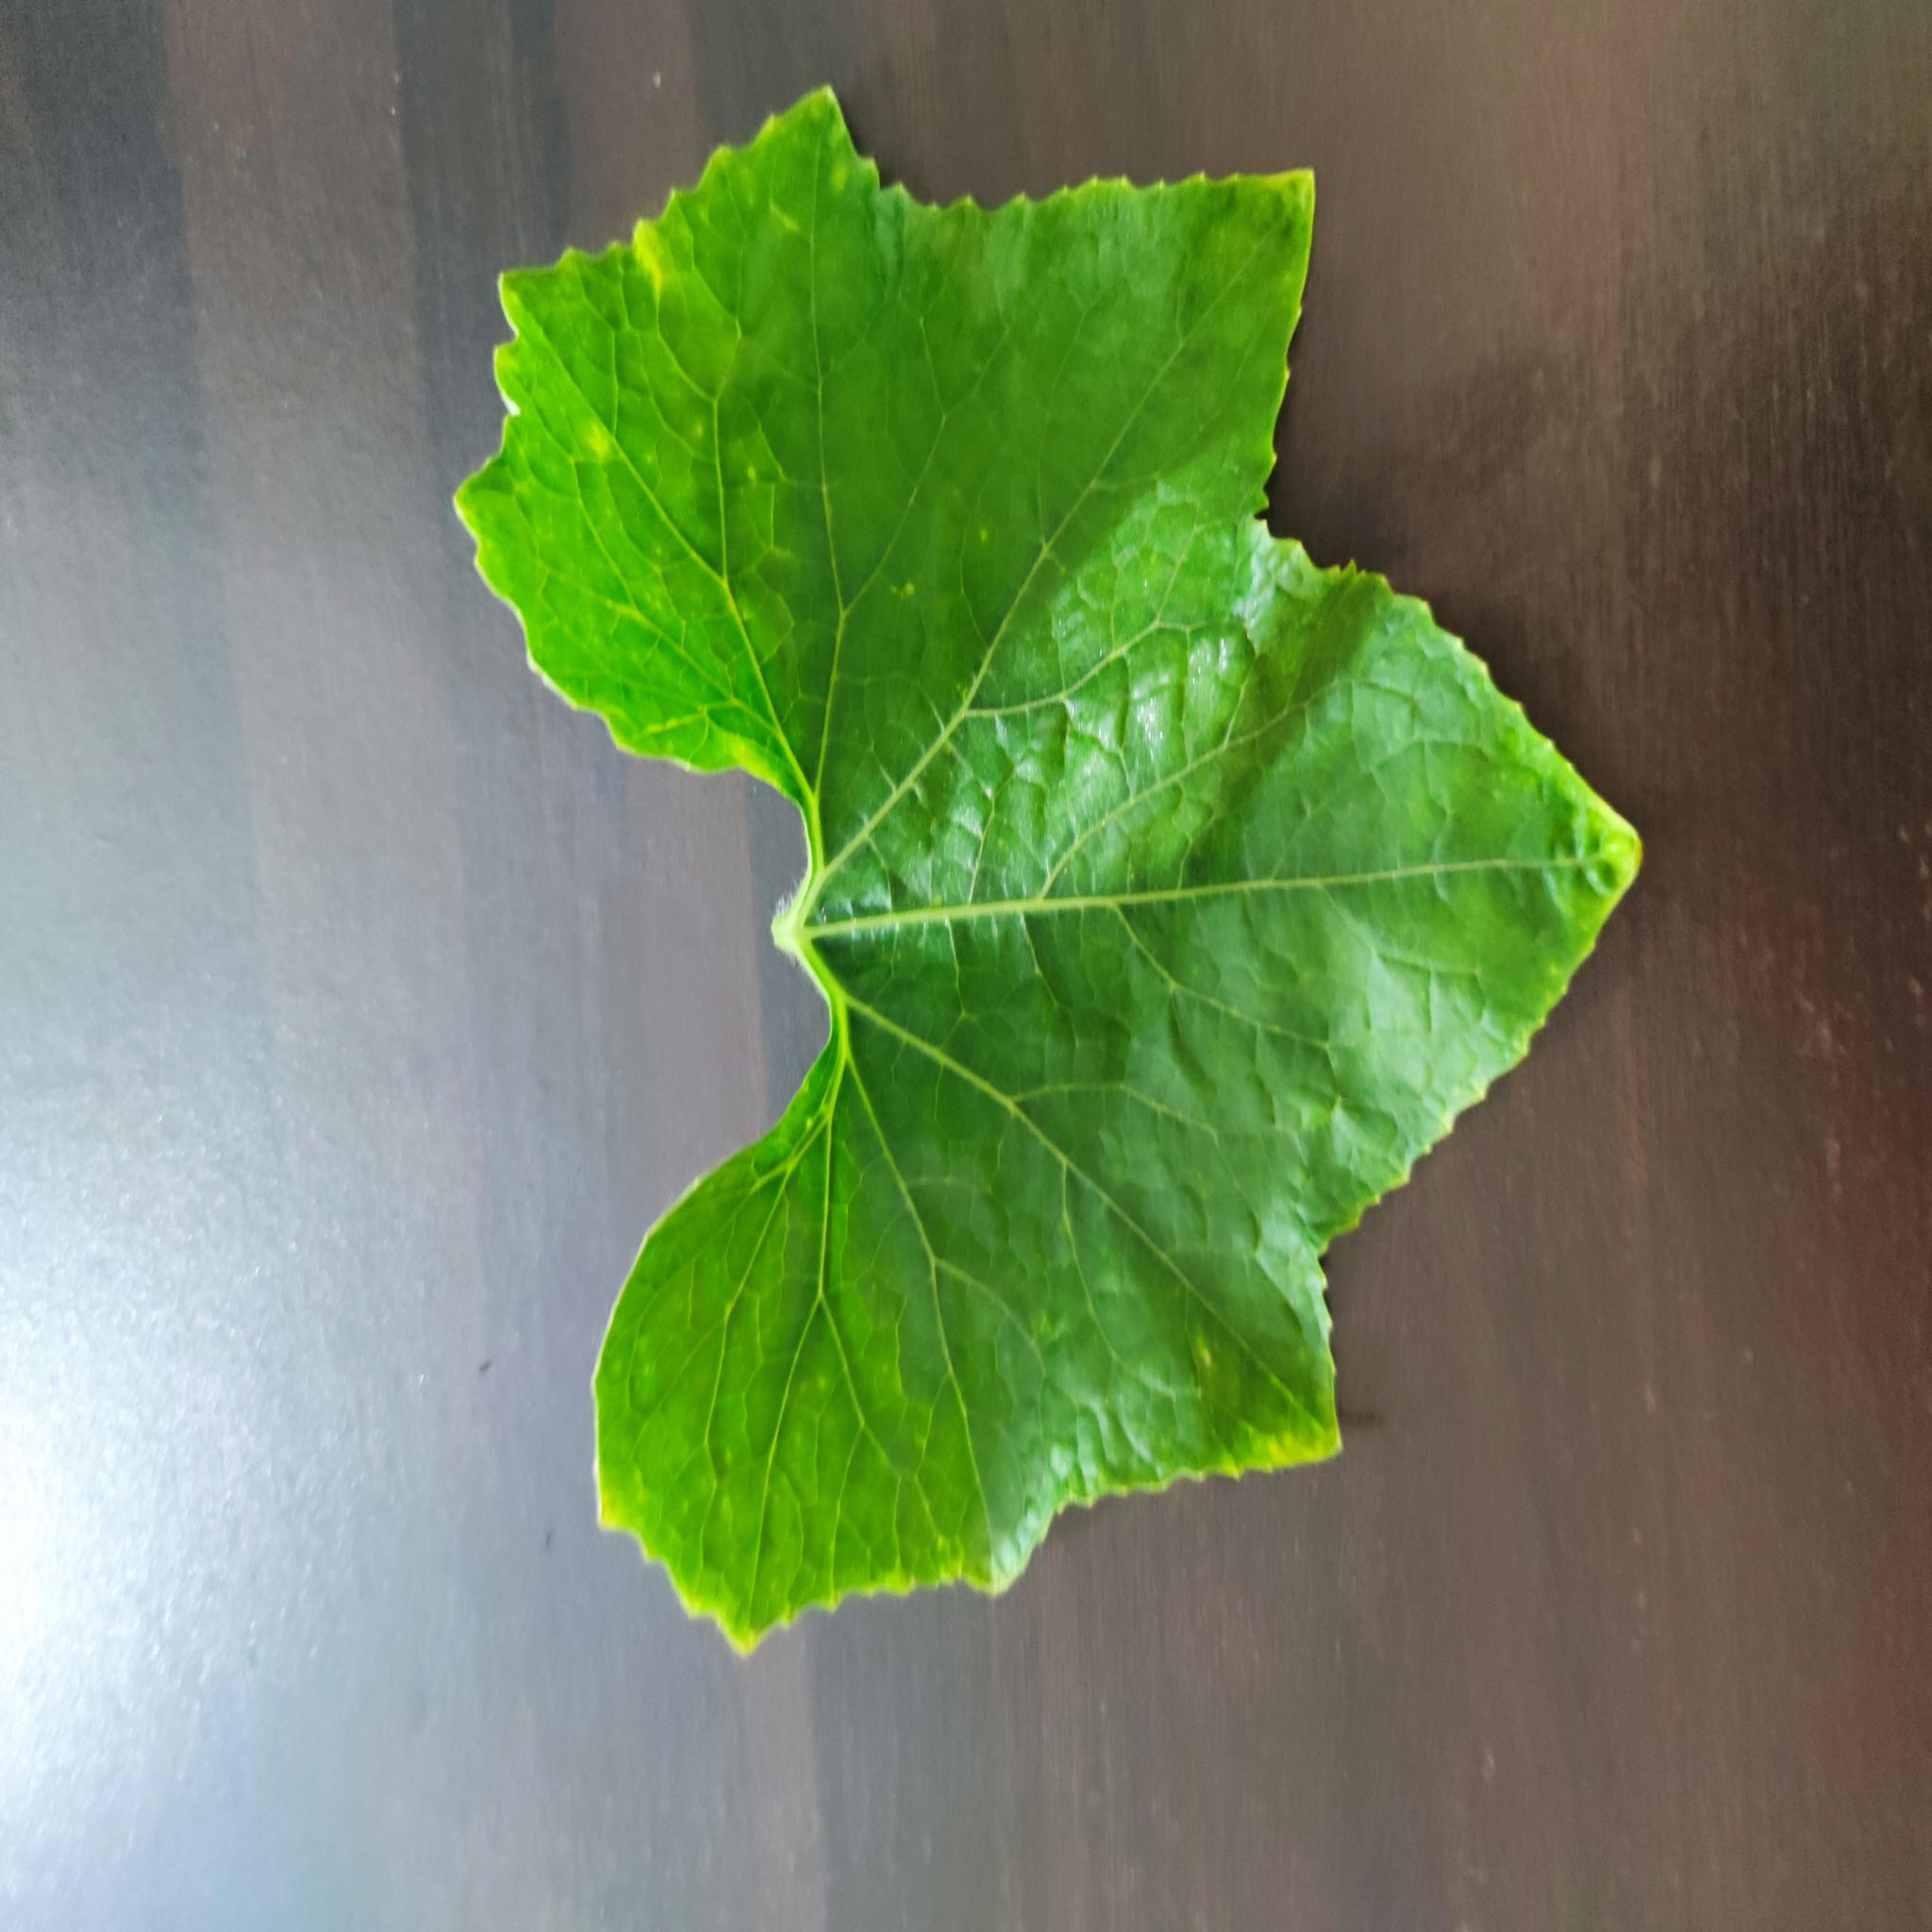
Label: Healthy